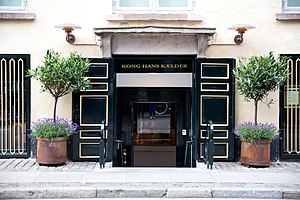
Kong Hans Kælder
Kong Hans Kælder er en dansk gourmetrestaurant i Vingårdstræde i København. Restauranten blev åbnet i efteråret 1976 af Lene og Sven Grønlykke fra Løgismose sammen med Inge og Klaus Rifbjerg og er dermed Danmarks ældste gourmetrestaurant. Den modtog som den første restaurant i Danmark en Michelinstjerne i 1983.